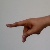
The image shows a hand gesture representing the letter 'P' in Indian Sign Language.